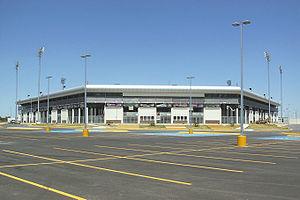
Les Tecolotes de Nuevo Laredo sont un club mexicain de baseball de la Ligue mexicaine de baseball jusqu'en 2010 située à Nuevo Laredo. Les Tecolotes qui comptent cinq titres de champions, évoluent à domicile à l'Estadio Nuevo Laredo, enceinte de 8000 places.